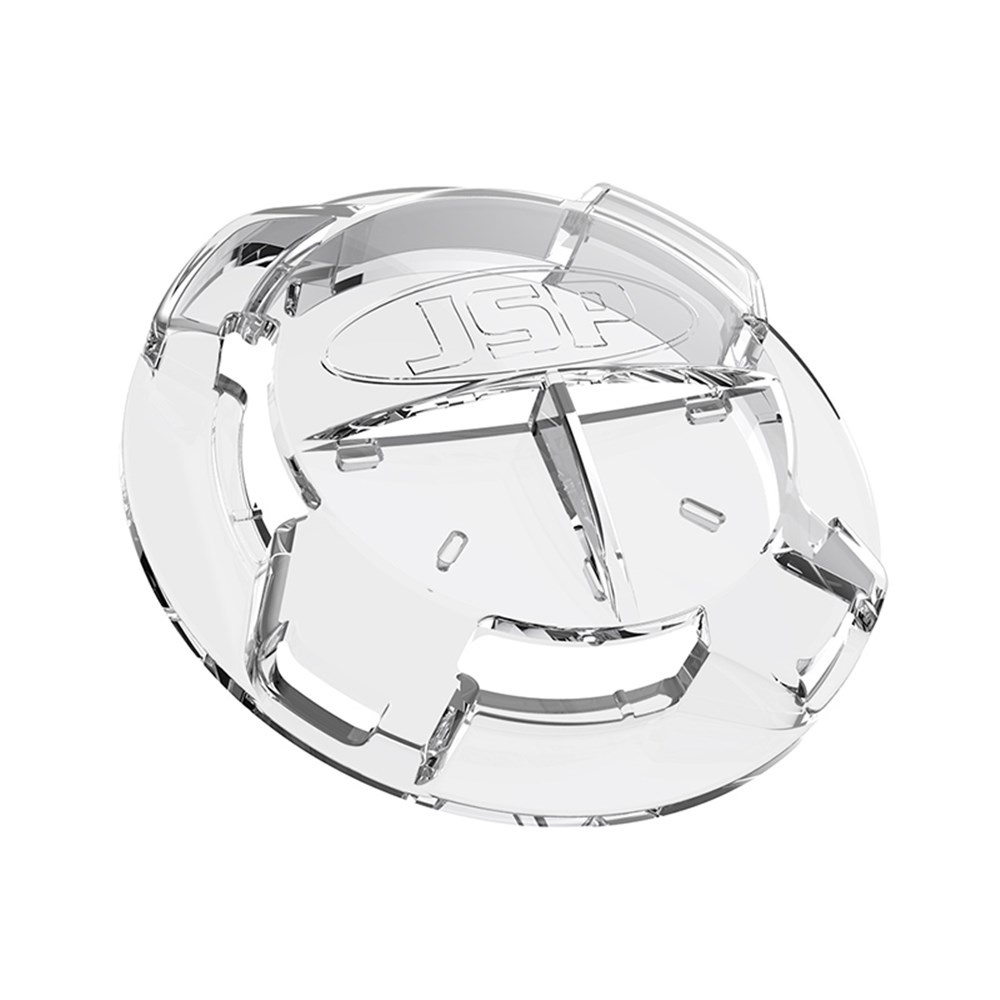
JSP Exhalation Valve Cover For Force Typhoon 10 (BPS040-000-0AN)
FEATURES: Replacement exhalation valve cover for Force 10 face mask Complies to AS/NZS 1716
Brand: JSP
Category: Business & Industrial > Work Safety Protective Gear > Gas Mask & Respirator Accessories